Montenegro Airlines

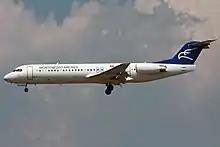
Montenegro Airlines Fokker 100

After the Montenegrin independence referendum, Serbia became an international market for Montenegrin companies. Montenegro Airlines had to cease international flights from Serbia to countries other than Montenegro, thus losing the profitable Niš - Zurich line, due to lack of Seventh Freedom policy. In an effort to circumvent this, Montenegro Airlines tried to re-register as a separate airline in Serbia returning its name to Master Airways, but it was denied an operating license allegedly due to Serbian Government protectionist policies.